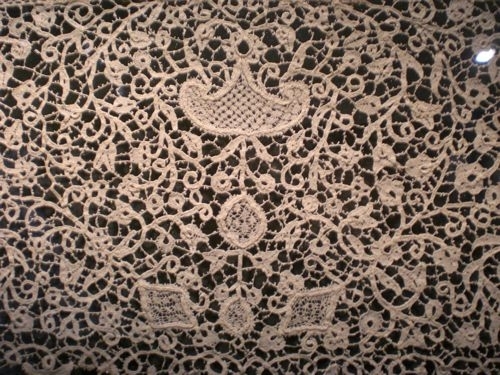
Texture: lacelike